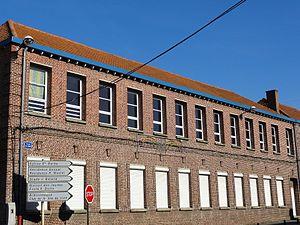
Écoles des cités de la Fosse n° 1 de la Compagnie des mines de Drocourt, Drocourt, Pas-de-Calais, Nord-Pas-de-Calais, France.
Trois-cent-cinquante-trois biens du bassin minier du Nord-Pas-de-Calais ont été inscrits sur la liste du patrimoine mondial de l'humanité le 30 juin 2012, lors de la trente-sixième session du comité du patrimoine mondial, organisé par l'Unesco du 24 juin au 6 juillet 2012 à Saint-Pétersbourg.
La fosse nᵒ 1 dite La Parisienne de la Compagnie des mines de Drocourt est un ancien charbonnage du Bassin minier du Nord-Pas-de-Calais, situé à Hénin-Beaumont. Le fonçage du puits commence en 1879, mais à cause de fortes venues d'eau, et d'un terrain houiller situé plus profondément que dans les autres compagnies, la fosse ne commence à produire qu'en 1883. Des corons sont bâtis au sud de la fosse, à Drocourt, ainsi que des écoles et une église. Le terril nᵒ 205, 1 de Drocourt, est entrepris au nord-ouest de la fosse, mais ce n'est qu'à partir de la fin des années 1950, grâce aux usines, qu'il va commencer à prendre de l'importance. La fosse est détruite durant la Première Guerre mondiale. La Compagnie des mines de Vicoigne-Nœux rachète la Compagnie de Drocourt le 13 mars 1925.